Shawn Achor

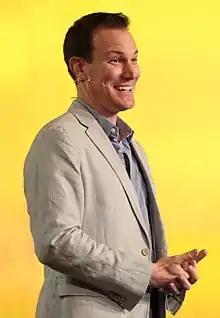
Achor in 2017

Shawn Achor (born March 9, 1978) is an American author and speaker known for his advocacy of positive psychology. He authored "The Happiness Advantage" and founded GoodThink, Inc.